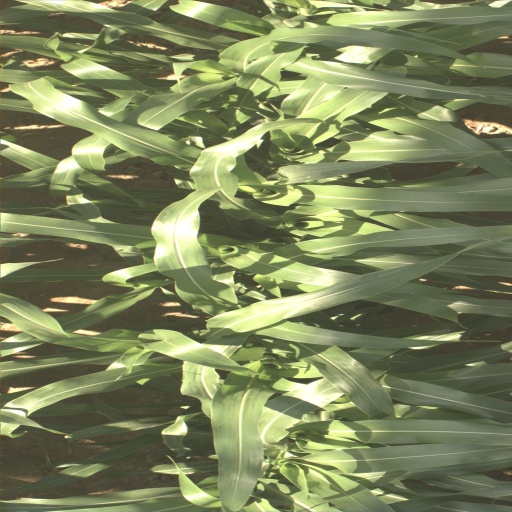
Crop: sorghum